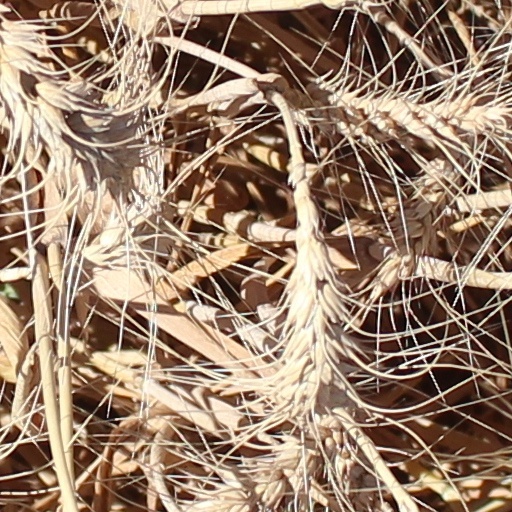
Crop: wheat